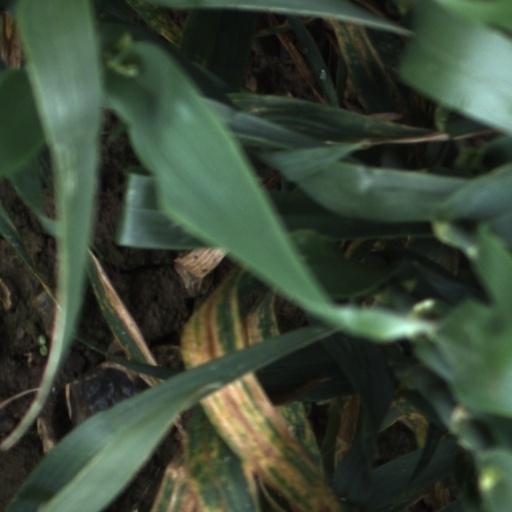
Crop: wheat